Freestyle to Music

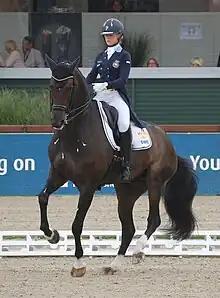
Juliette Ramel performing musical freestyle on Buriel K.H. in 2021

Freestyle to Music (from German "kür", "freestyle"), originated in 1980 as a form of dressage competition in which movements are performed to music. Musical freestyle dressage entertains and appeals to both devotees of the sport and the general public, and has increased the popularity of dressage.